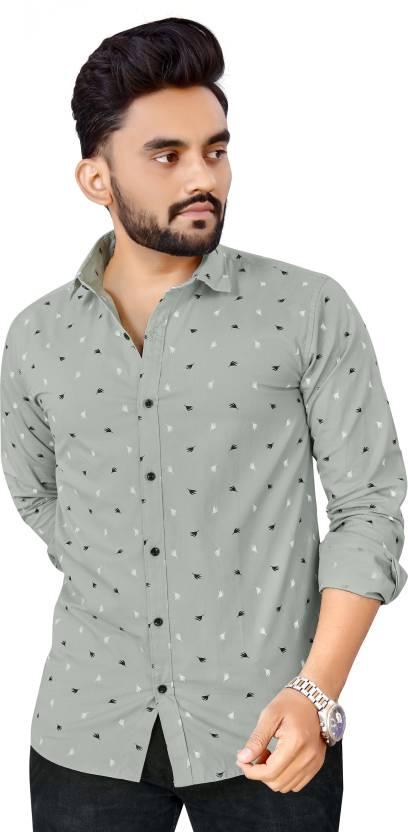
Grey Printed Men Regular Fit Printed Casual Shirt